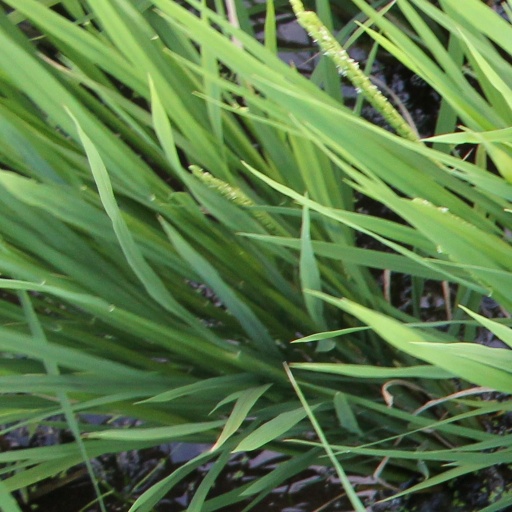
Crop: rice